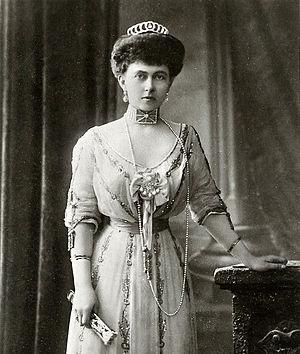
Sophie de Prusse, princesse de Prusse et d'Allemagne puis, par son mariage, reine des Hellènes, est née à Potsdam, en Prusse, le 14 juin 1870, et décédée à Francfort-sur-le-Main, dans le land de Hesse, en Allemagne, le 13 janvier 1932. Elle est souveraine de Grèce de 1913 à 1917 puis de 1920 à 1922.